New York Yacht Club Building

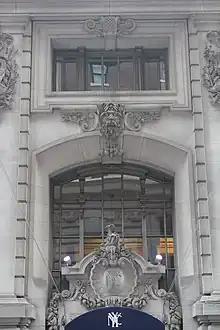
Second- and third-story windows above the main entrance

The easternmost bay projects slightly from the rest of the facade and is flanked by triple-height pilasters, each of which contains a carving of the NYYC's shield. At ground level is an entrance topped by a carved cartouche, which depicts a sea shell topped by an octopus with curved tentacles. There is a segmentally-arched window at the second story, which is divided into multiple panes. The arch is topped by a keystone with the head of Poseidon, the ancient Greek god of the sea. Flagpoles are affixed to either pilaster above the second story, projecting diagonally above the sidewalk. The easternmost bay contains a rectangular transom window at the third story, which is recessed from the facade.